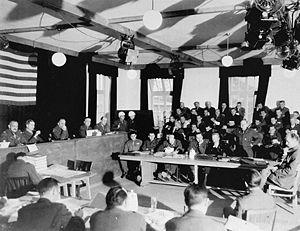
Le procès de Dachau est le premier procès de criminels de guerre conduit par l'armée des États-Unis dans la zone d'occupation américaine au tribunal militaire de Dachau. Le procès se déroula du 15 novembre au 13 décembre 1945 dans l'ancien camp de concentration de Dachau, transformé fin avril 1945 en camp d'internement.